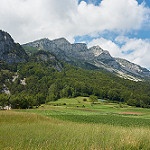
Scene: Outdoor